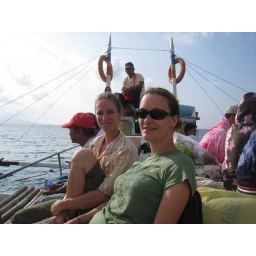
Melissa and I on the top of the boat (the best seats in the house) on the way to Romblon island.